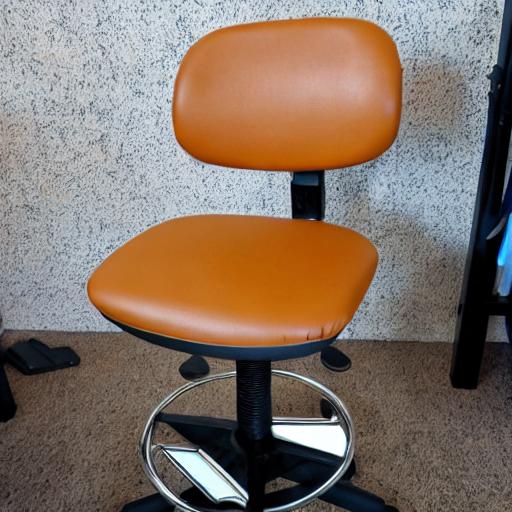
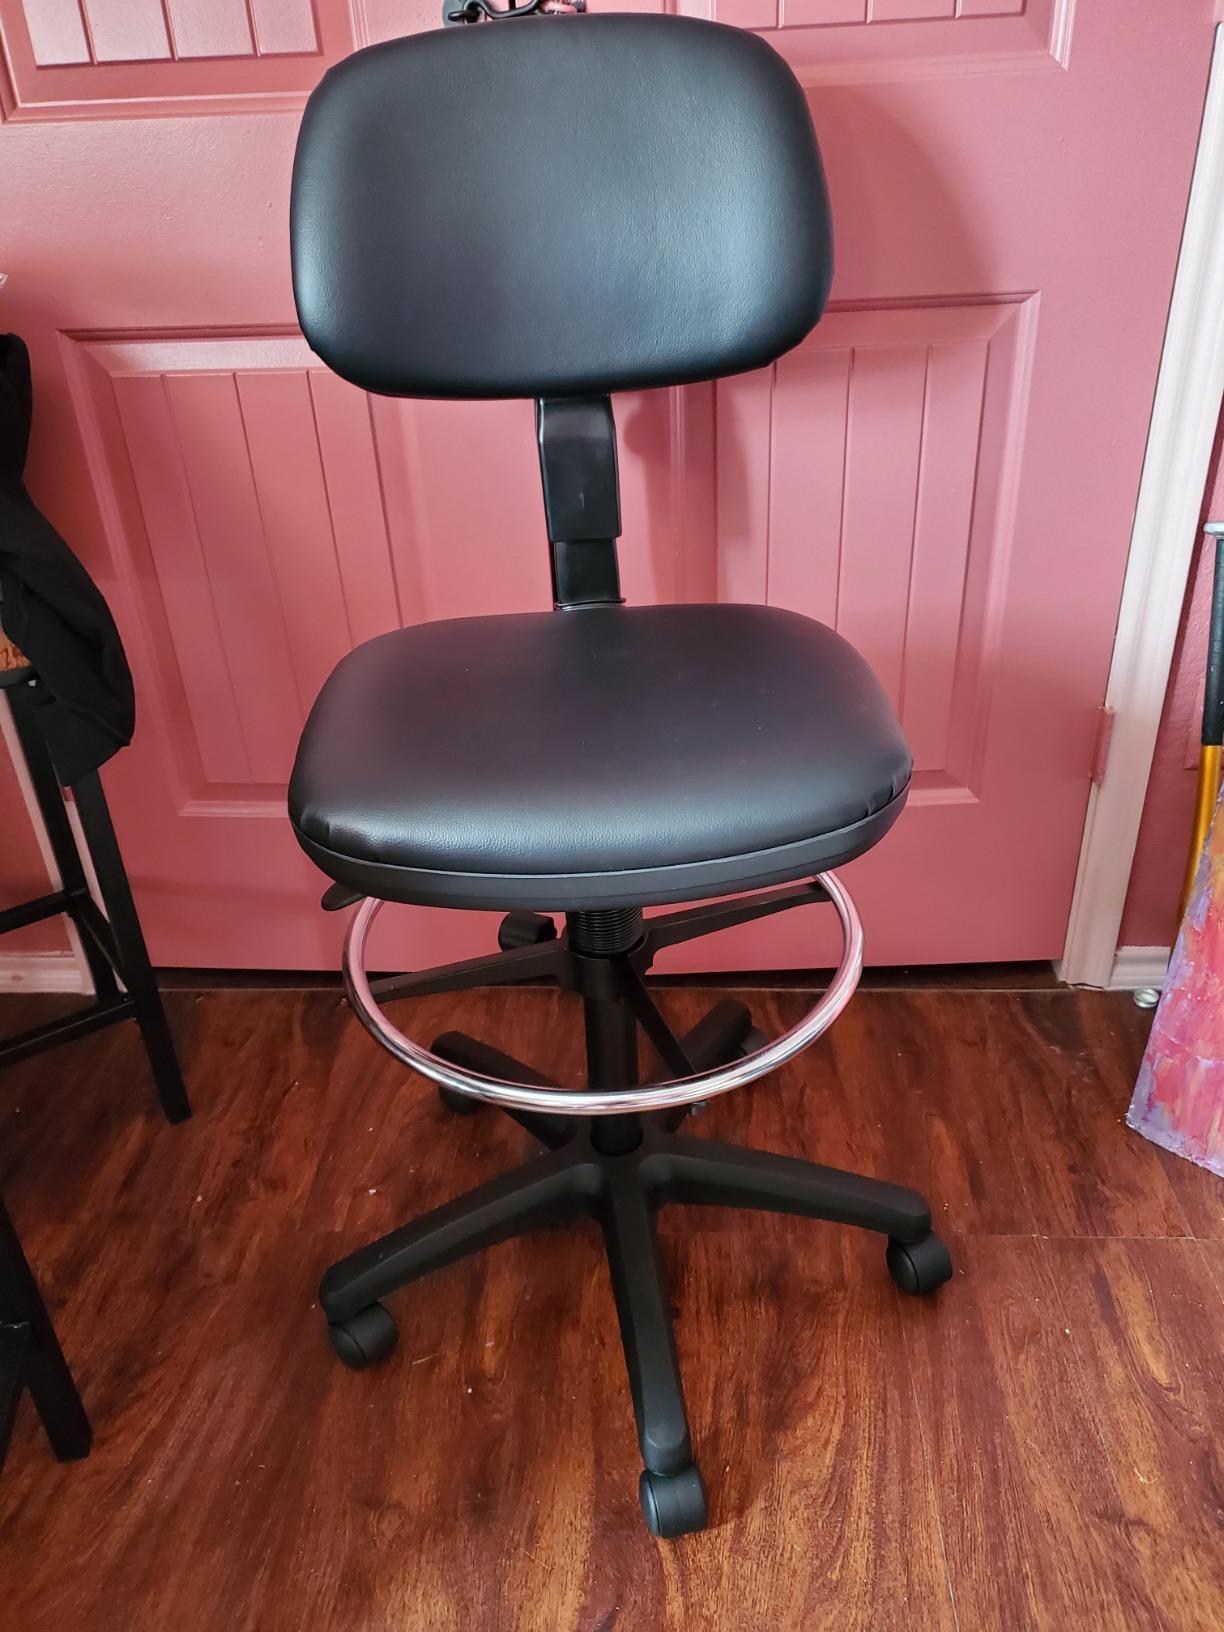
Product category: items_chair
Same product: no